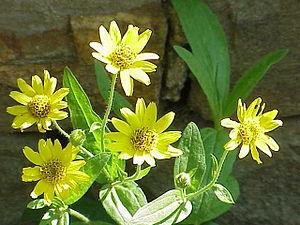
Arnica chamissonis, l'arnica dite américaine, est une plante herbacée vivace rhizomateuse du genre Arnica et de la famille des Asteraceae. Elle est originaire d'Amérique du Nord.
Arnica est un genre d'environ 30 espèces de plantes pérennes, herbacées, appartenant à la famille des Asteraceae. Ce genre montagnard se développe essentiellement dans les régions tempérées néarctiques. Seules deux espèces sont natives des régions paléarctiques : Arnica angustifolia et Arnica montana.